Space Race (video game)

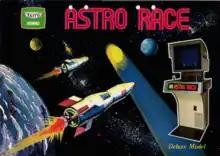
Poster for "Astro Race" (1973), showing the same gameplay and visuals as "Space Race"

"Space Race" was not commercially successful; Nolan Bushnell has described it as "not as successful as "Pong" by a wide margin", and Ralph Baer claims that it sold around 1,500 units. It inspired a clone game, Taito's 1973 "Astro Race", and according to Bushnell also inspired an unsuccessful clone version by Nutting Associates. Midway felt that the release of "Space Race" violated their contract with Atari for "Asteroid", and the two companies agreed in exchange to drop Atari's three percent royalty cut for "Asteroid" machines. Baer claims "Asteroid" sold 2,000 units, making "Asteroid" and "Space Race" the eighth and ninth best-selling arcade video games of 1973 according to him.